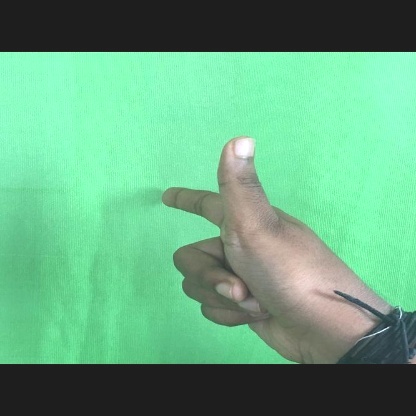
Mudra: Chandrakala